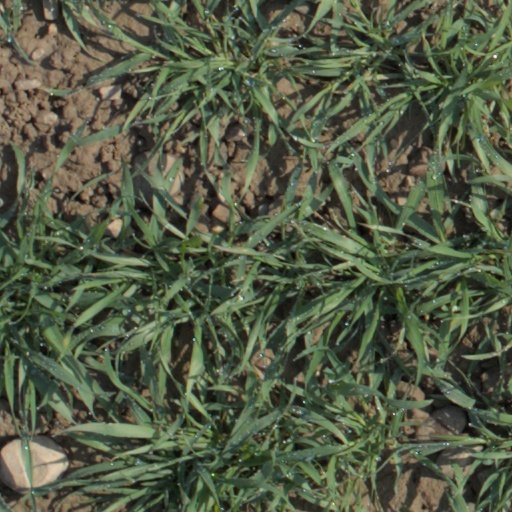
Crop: wheat